American lager

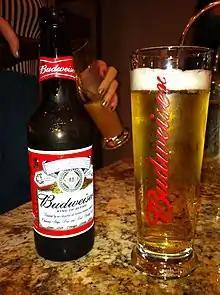
Budweiser, an American lager

The American lager or North American lager is a style of pale lager produced in the United States and Canada. Pale lagers originated in Europe in the mid-19th century and were brought to North America by German immigrants. While the Bavarian and Czech variants of this style may be firmly hopped, pale lager has developed into a modestly hopped beer in the rest of the world and sometimes uses adjuncts such as rice or corn – this is also true in the US and Canada.